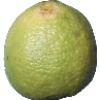
Label: Limes 1